A57 road

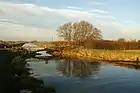
Crossing the River Till

The £11.3 million Worksop Southern Bypass opened in May 1986. It starts at the roundabout with the B6041 (for Gateford and the former route through Worksop). The next short section is dual-carriageway to the Shireoaks roundabout, which also has access to the Gateford and Dukeries industrial estates. It becomes single-carriageway and crosses the Sheffield to Lincoln Line, at the junction with the Robin Hood Line, and over the Chesterfield Canal. It meets the A60 (for Worksop) at the Rhodesia Roundabout, near Rhodesia, a Sainsbury's and a McDonald's. The next short section, overlapping with the A60 and crossing the River Ryton, is dual-carriageway to the roundabout with the A60 (for Mansfield) and B6024, near the Shell Dukeries Garage and the Worksop Starbucks and Travelodge. From here, it is single carriageway (excluding the A1 section). There is a roundabout with the B6034 (for Ollerton) near Worksop College and Portland School.